Fox News

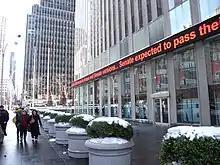
Fox News Studios in 2009

To accelerate its adoption by cable providers, Fox News paid systems up to $11 per subscriber to distribute the channel. This contrasted with the normal practice, in which cable operators paid stations carriage fees for programming. When Time Warner bought Ted Turner's Turner Broadcasting System, a federal antitrust consent decree required Time Warner to carry a second all-news channel in addition to its own CNN on its cable systems. Time Warner selected MSNBC as the secondary news channel, not Fox News. Fox News claimed this violated an agreement (to carry Fox News). Citing its agreement to keep its U.S. headquarters and a large studio in New York City, News Corporation enlisted the help of Mayor Rudolph Giuliani's administration to pressure Time Warner Cable (one of the city's two cable providers) to transmit Fox News on a city-owned channel. City officials threatened to take action affecting Time Warner's cable franchises in the city.